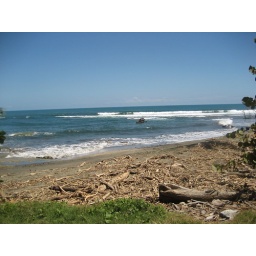
A beach of driftwood at Playa Negra, the black sand beach, during my weekend in Cahuita, March 20-22.